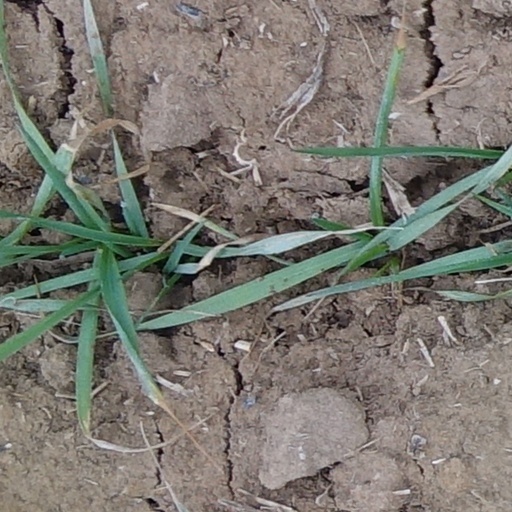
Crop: wheat